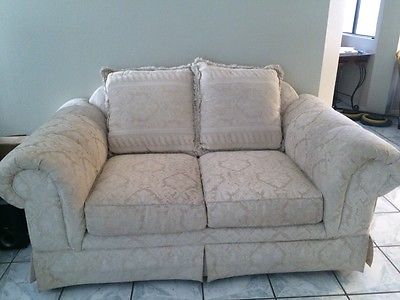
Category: sofa